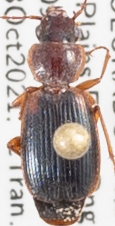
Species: Cymindis planipennis
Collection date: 2021-10-13
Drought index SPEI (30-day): -1.69
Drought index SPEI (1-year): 0.32
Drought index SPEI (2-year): -0.71